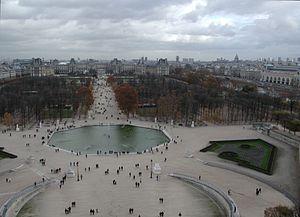
Le Louvre vue de la place de la Concorde
Le palais du Louvre est un ancien palais royal situé dans le 1ᵉʳ arrondissement de Paris sur la rive droite de la Seine, entre le jardin des Tuileries et l'église Saint-Germain-l'Auxerrois. S'étendant sur une surface bâtie de plus de 135 000 m², le palais du Louvre est le plus grand palais européen, et le second plus grand bâtiment du continent après le Marché aux fleurs d'Aalsmeer. Il abrite aujourd'hui le musée du Louvre.